Organoberyllium chemistry

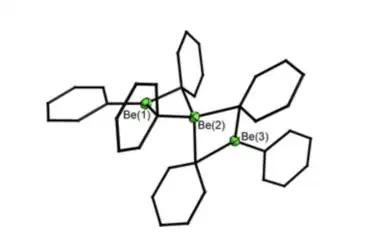
Structure of diphenylberyllium, which has the formula .

Organoberyllium chemistry involves the synthesis and properties of organometallic compounds featuring the group 2 alkaline earth metal beryllium (Be). The area remains less developed relative to the chemistry of other main-group elements, because Be compounds are toxic and few applications have been found.